Community gardens in New York City

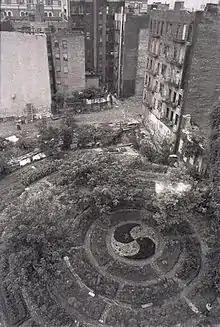
Above view of Adam Purple's "Urban Garden" on the Lower East Side of Manhattan in 1984.

As adult interest in gardens began to wane, there was a renewed interest in children's gardening with the advocacy of Fannie Griscom Parsons in New York City. In DeWitt Clinton Park, Parsons created a large educational garden in the 1902 as a way to "show how willing and anxious children are to work, and to teach them in their work some necessary civic virtues; private care of public property, economy, honesty, application concentration, self-government, civic pride, justice, the dignity of labor, and the love of nature by opening to their minds the little we know of her mysteries, more wonderful than any fairy tale." By 1911, St. Nicolas Park, Highbridge Park, Colonial Park, and Thomas Jefferson Park all hosted school gardens following the success in DeWitt Clinton Park. In 1917, New York City schools reported gardens on school grounds, parks, vacant lots, and home gardens.